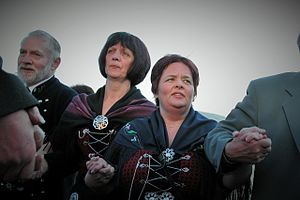
Færøerne / Kultur / Kædedans og folkeviser
Færinger i nationaldragter, klar til den folkelige kædedans.
Færøsk kædedans
Færøerne er en gruppe på 18 øer af vulkansk oprindelse i den nordlige del af Atlanterhavet mellem Storbritannien, Island og Norge.